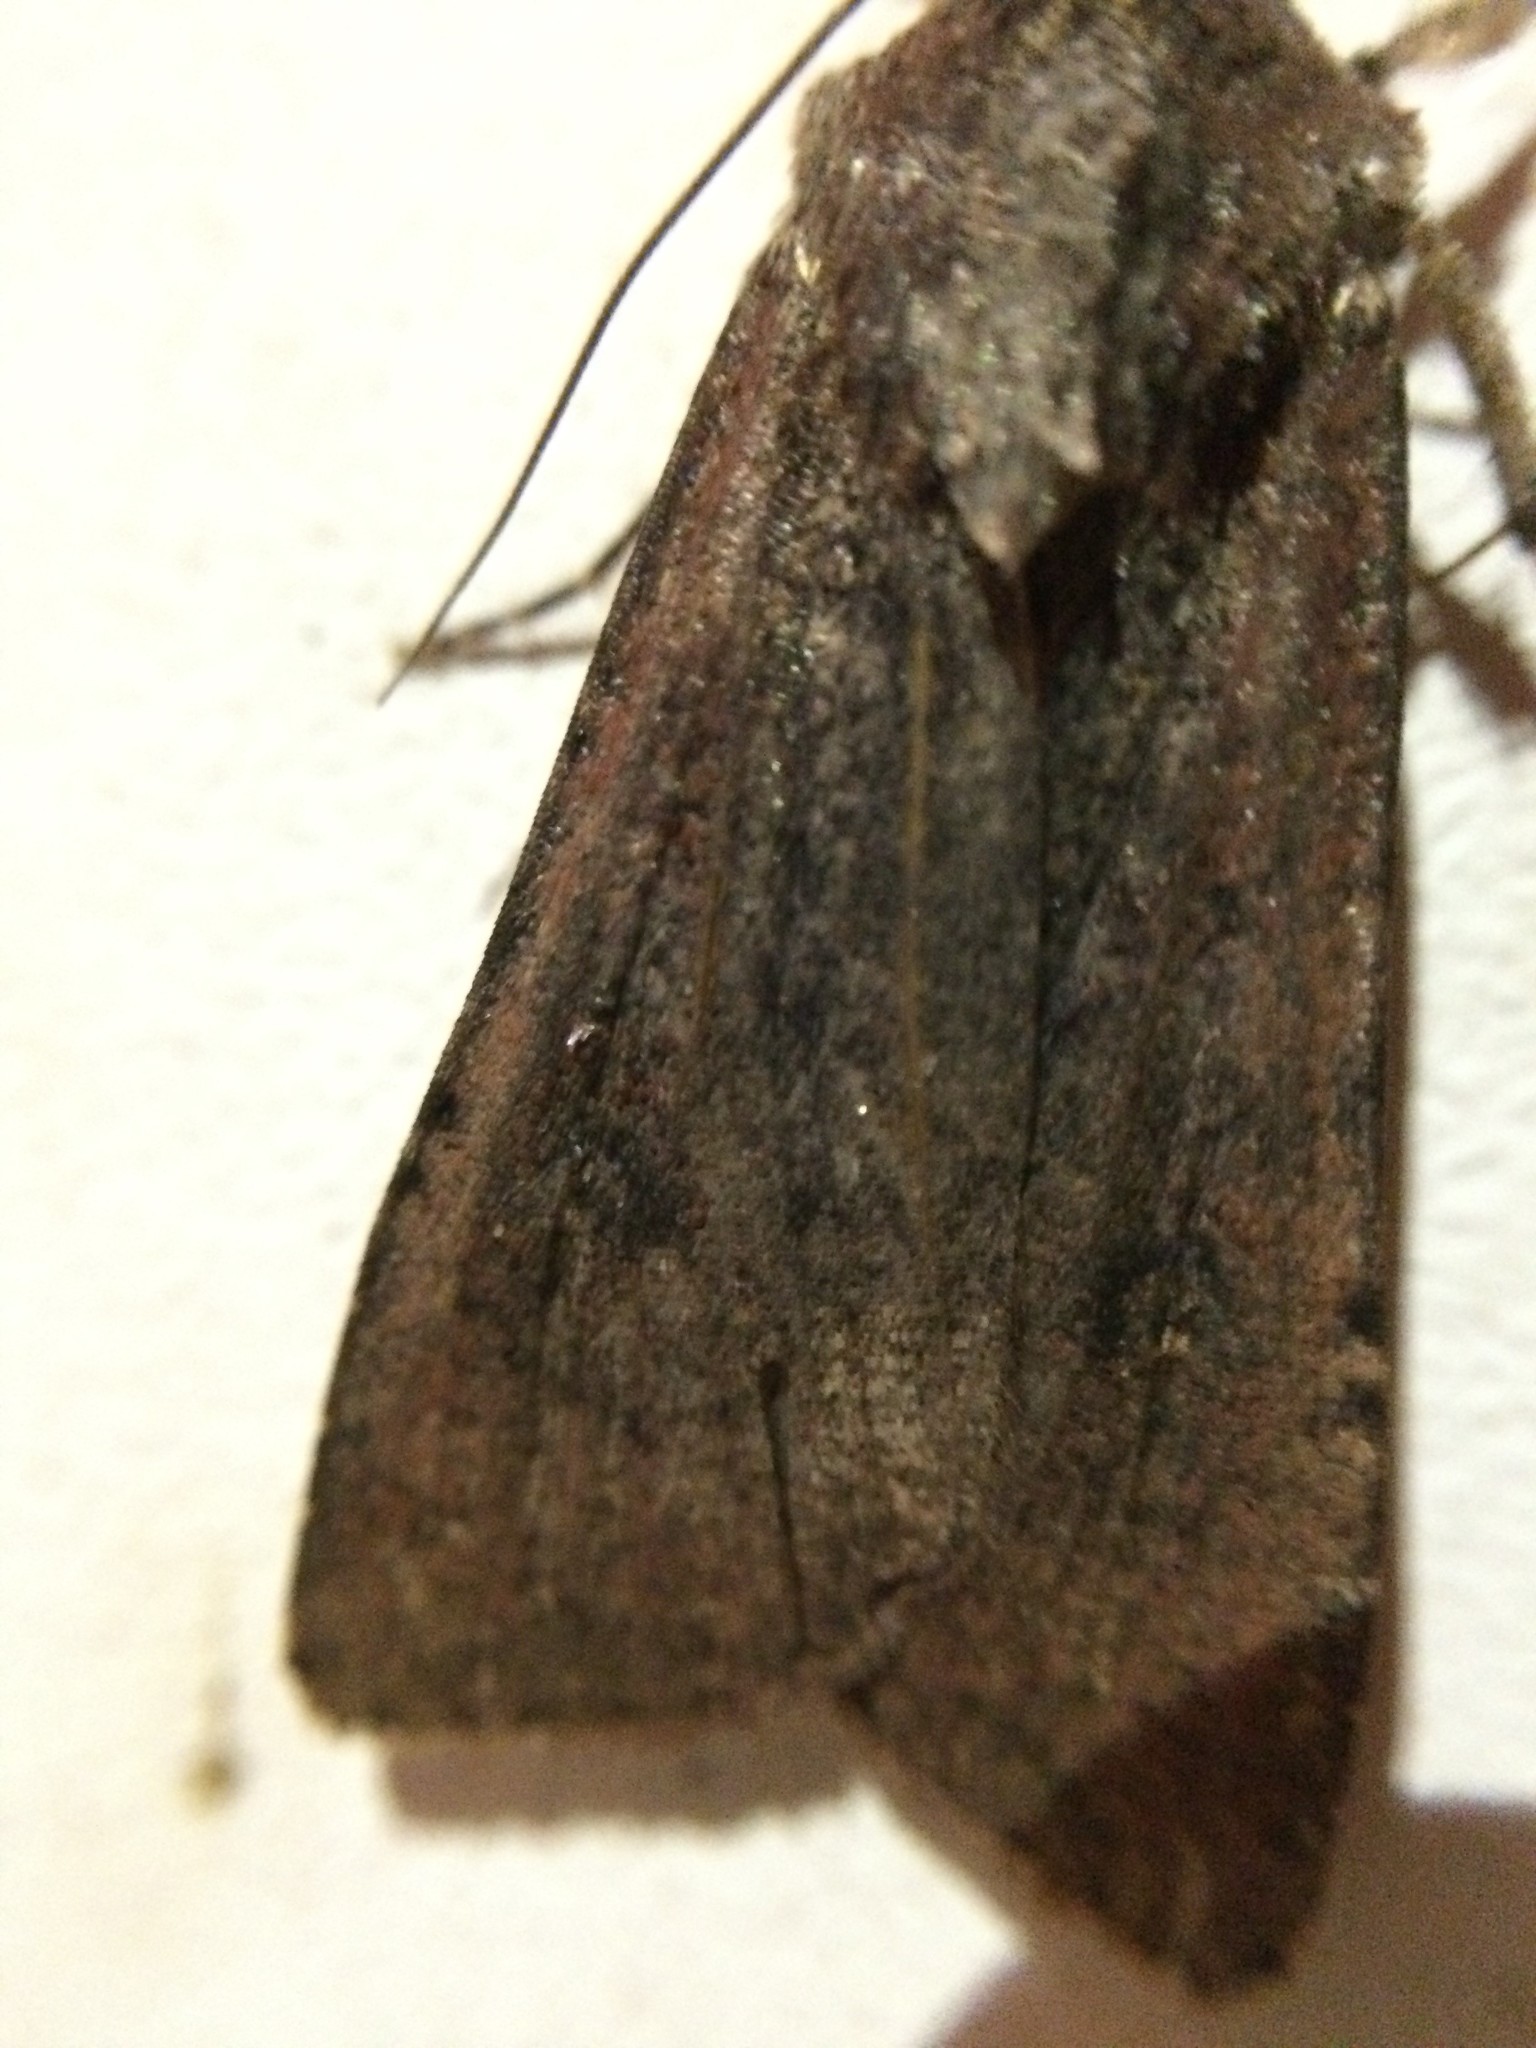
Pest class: cutworms